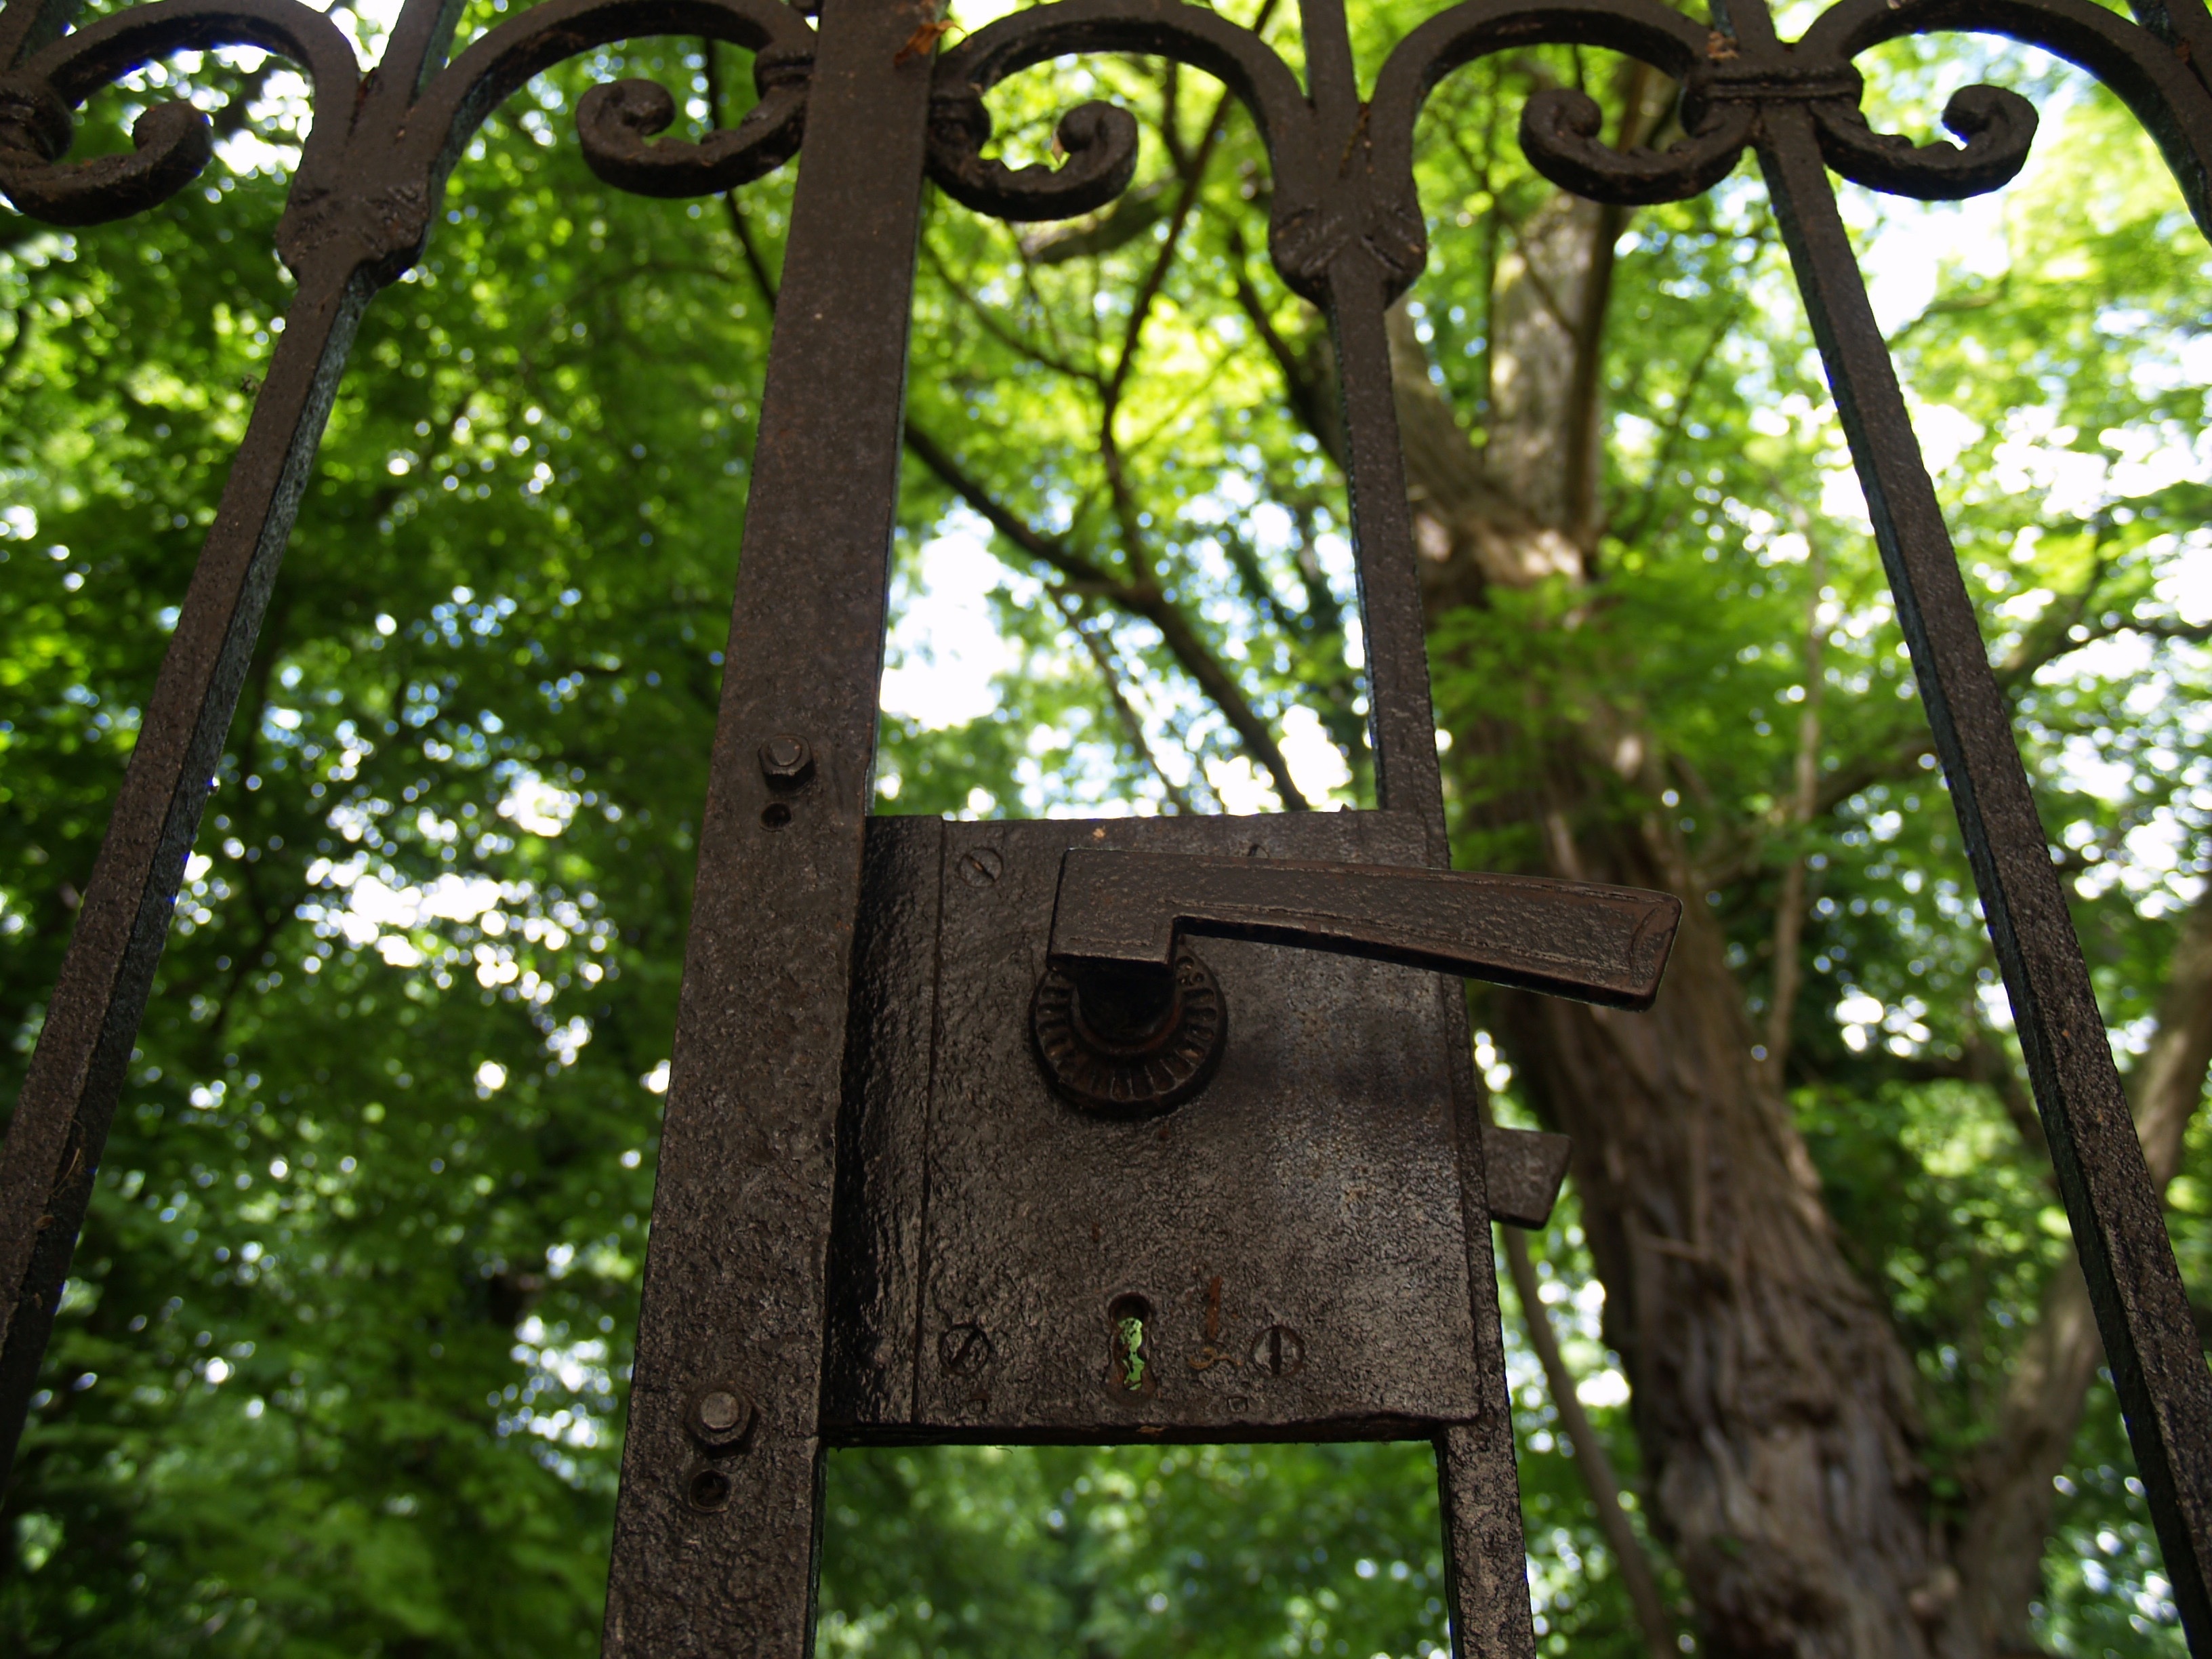
tree, forest, grass, branch, fence, plant, wood, trunk, metal, castle, goal, iron, input, iron gate, metal gate, old gate, outdoor structure